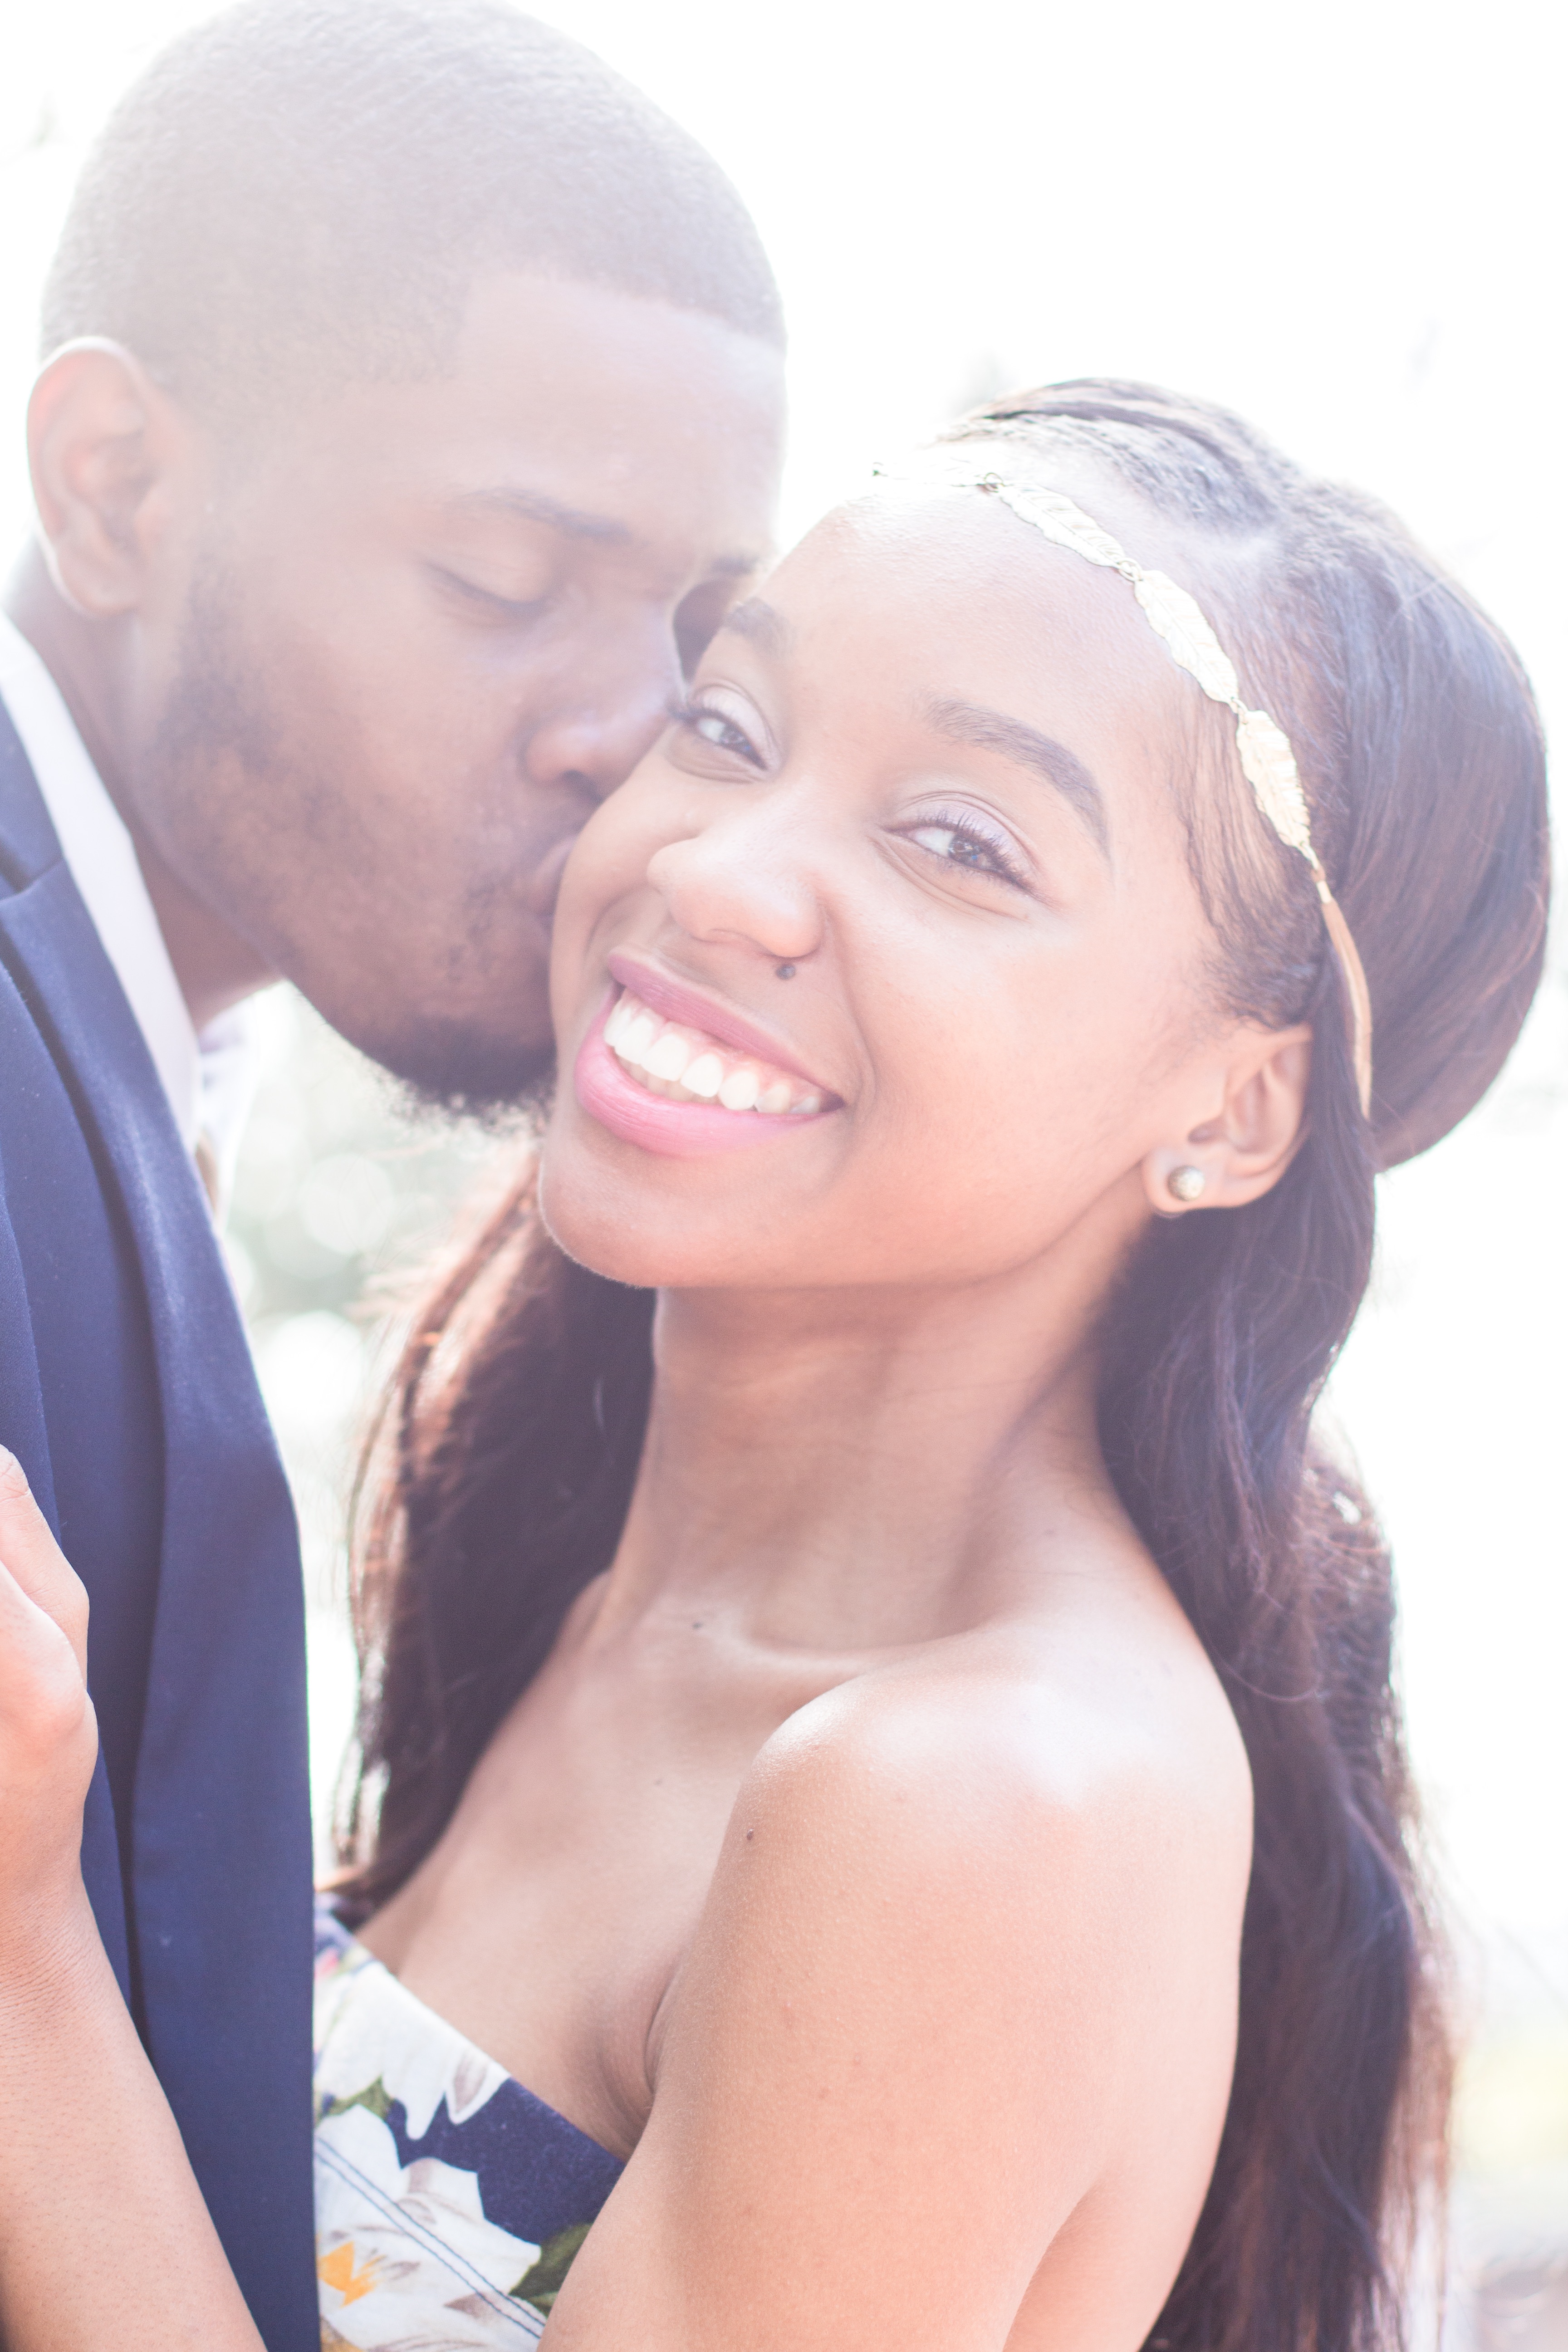
person, hair, photography, bride, hairstyle, face, nose, interaction